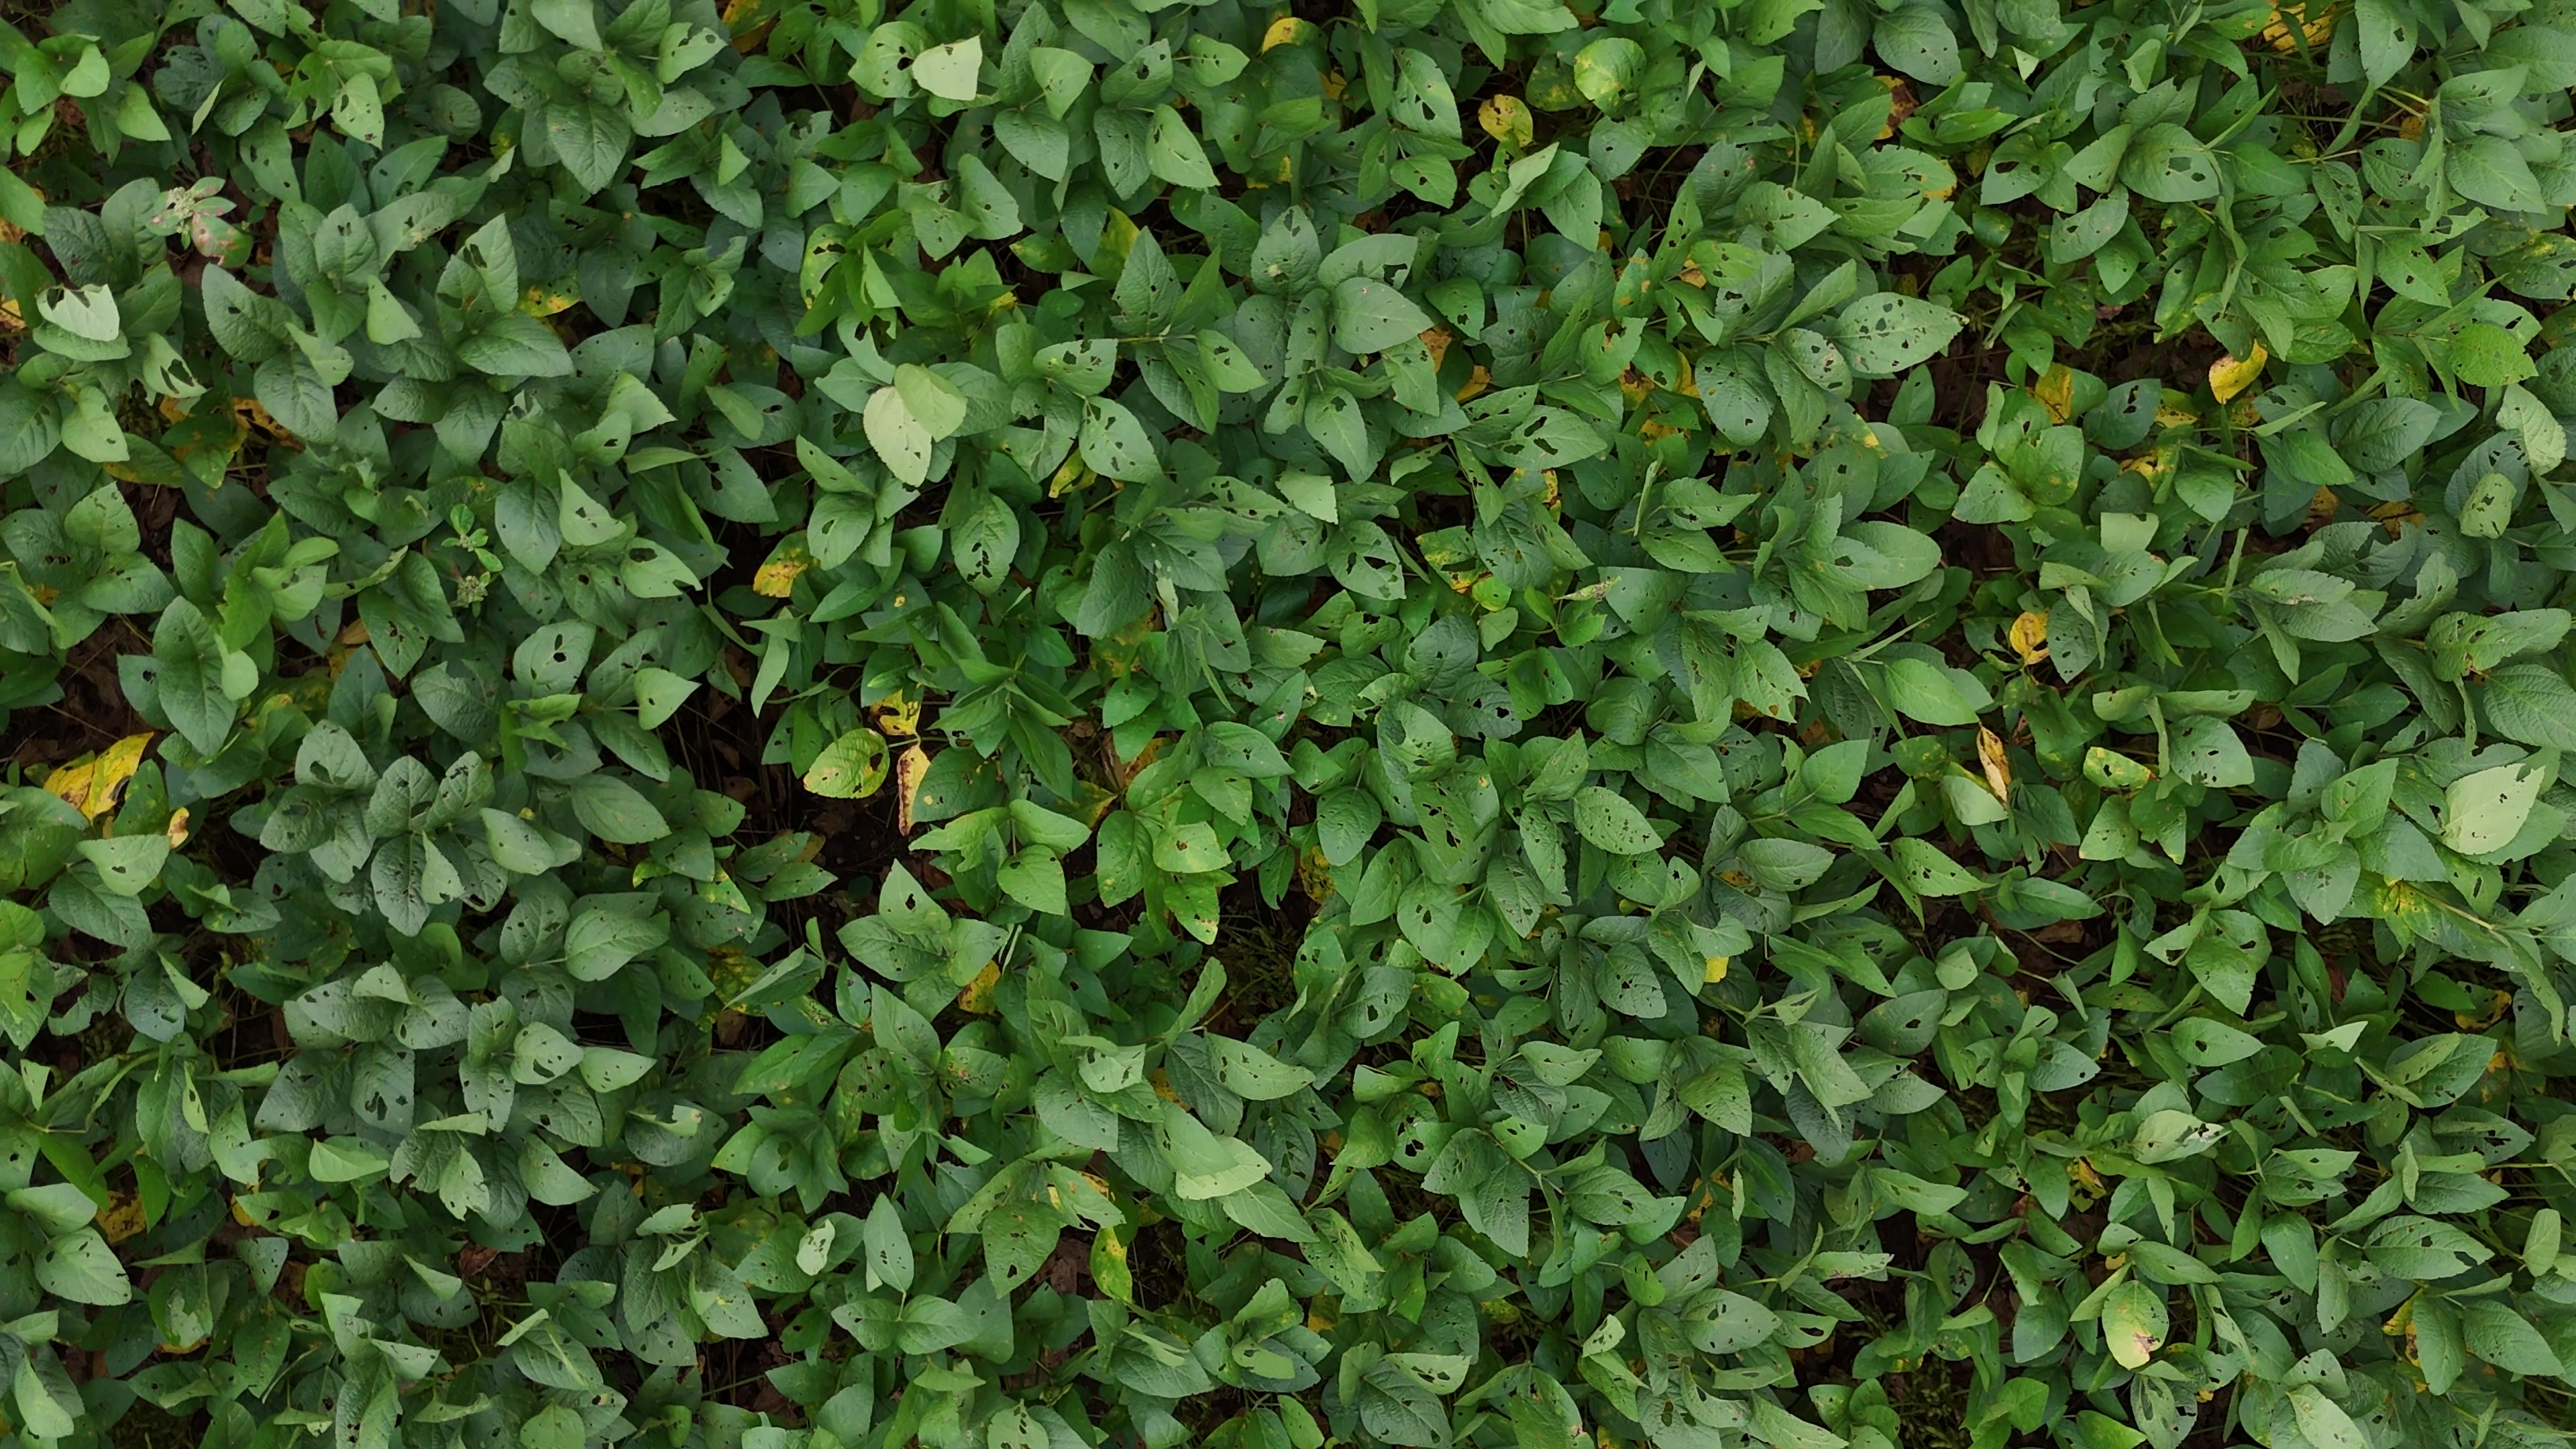
Label: Rust